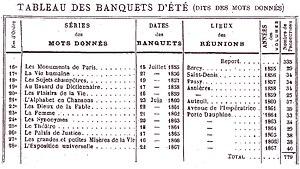
Table des banquets d'été du Caveau, 2ème page.
La société du Caveau, appelée en abrégé le Caveau, est le nom sous lequel a été connue une célèbre société bachique, chantante et littéraire parisienne créée en 1729 à Paris par Pierre Gallet et qui se réunissait deux fois par mois dans la salle basse d'un cabaret rue de Buci. Elle a compté des personnalités comme Piron et le Comte de Caylus.